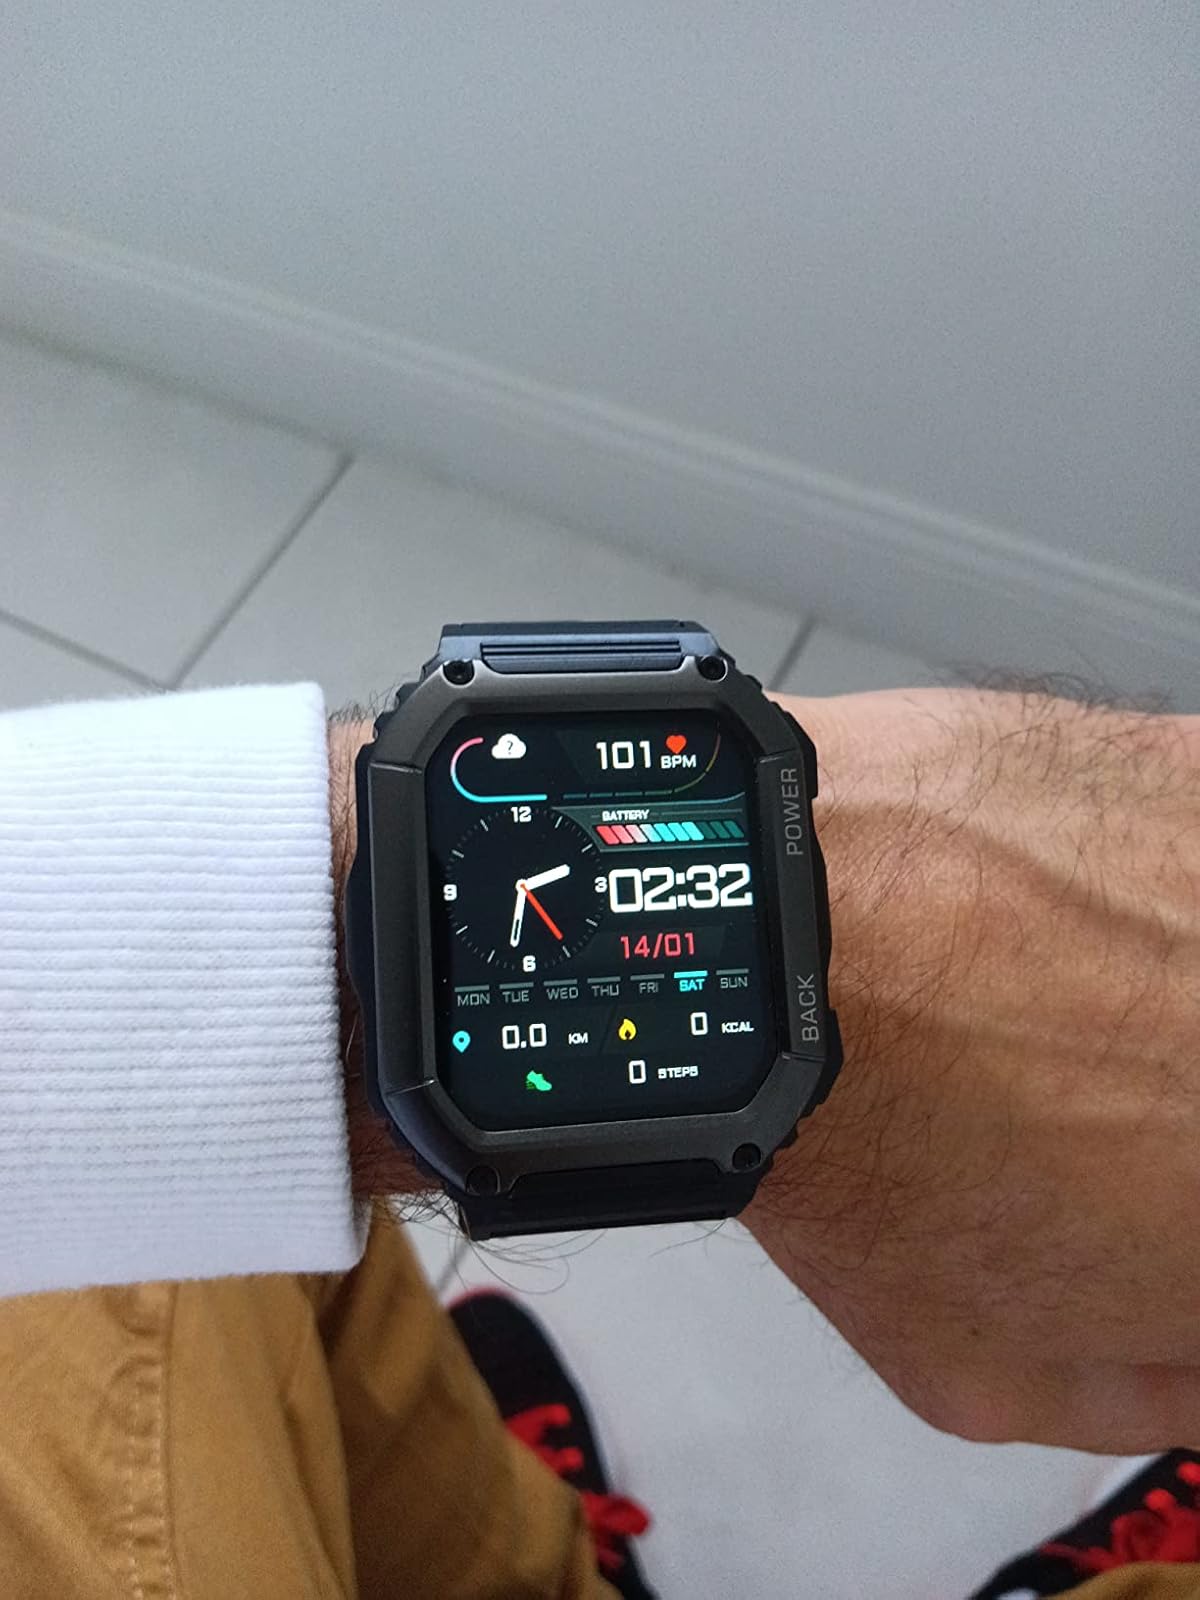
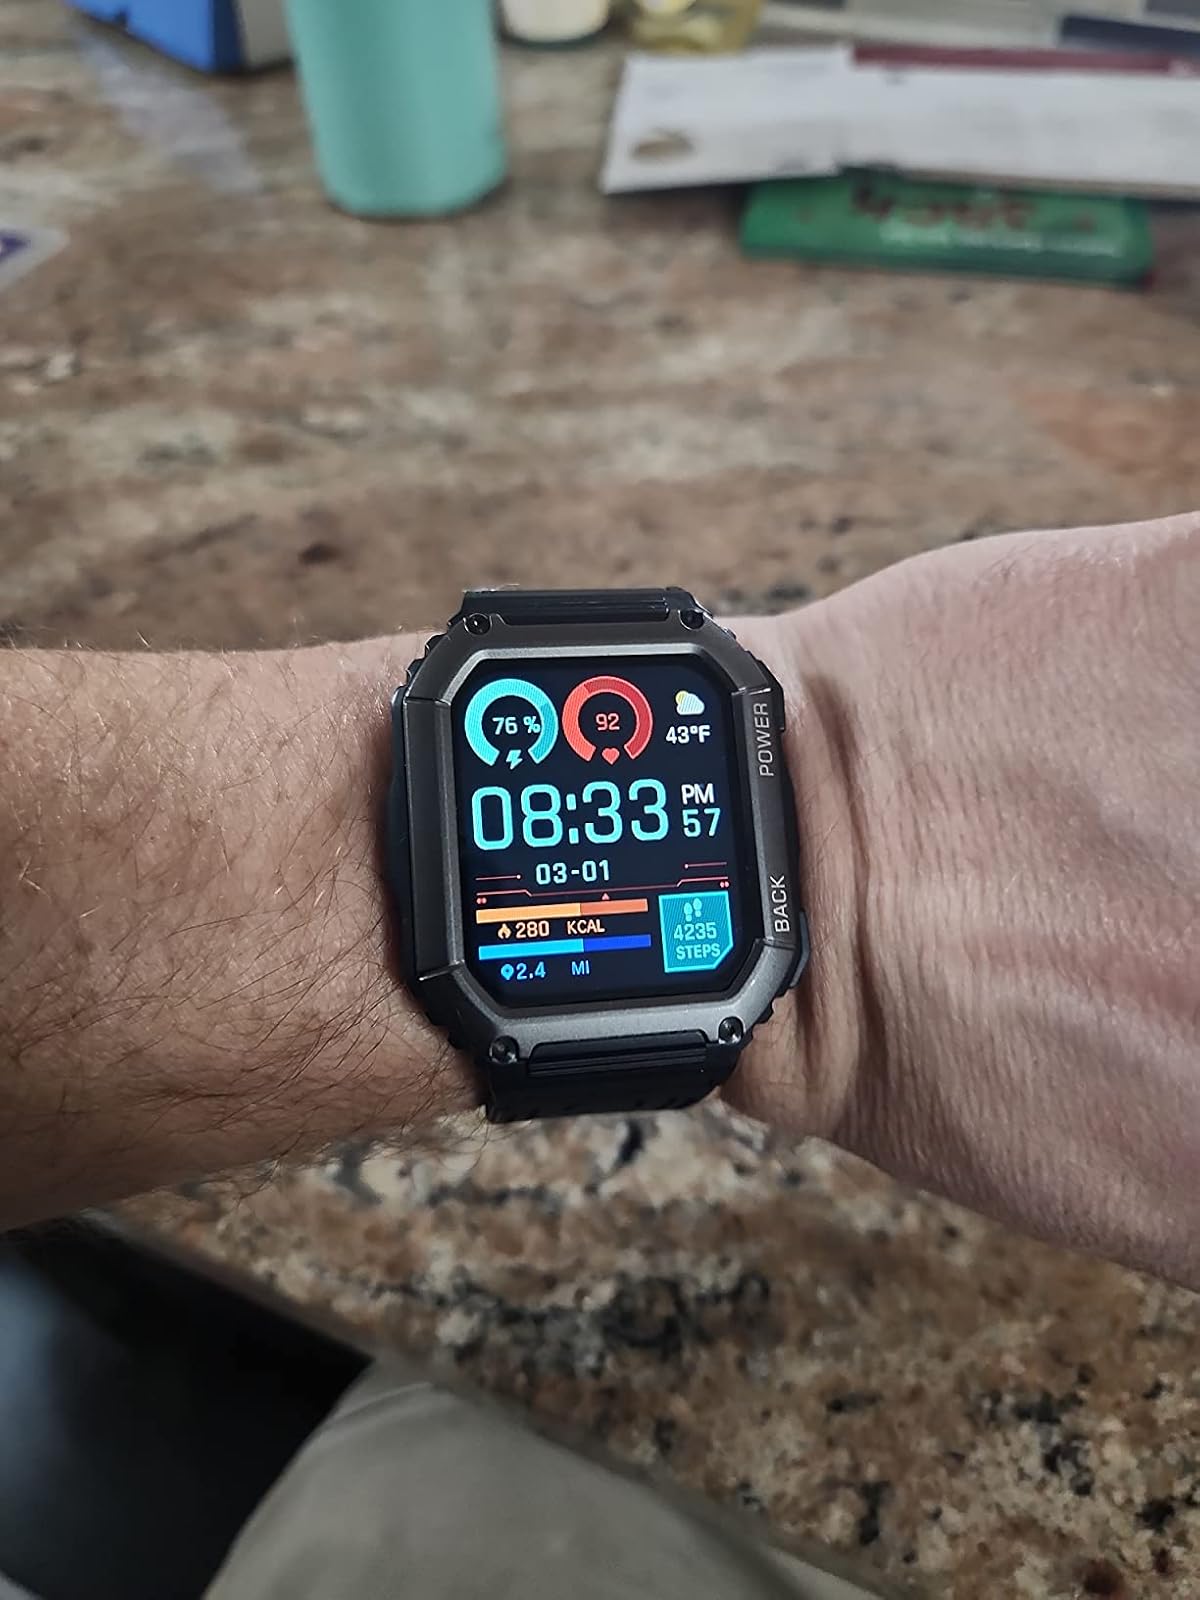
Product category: smartwatch
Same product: yes